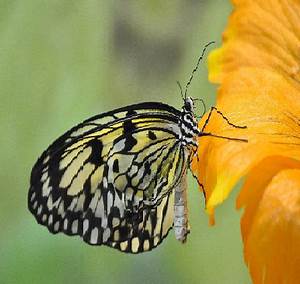
Label: butterfly